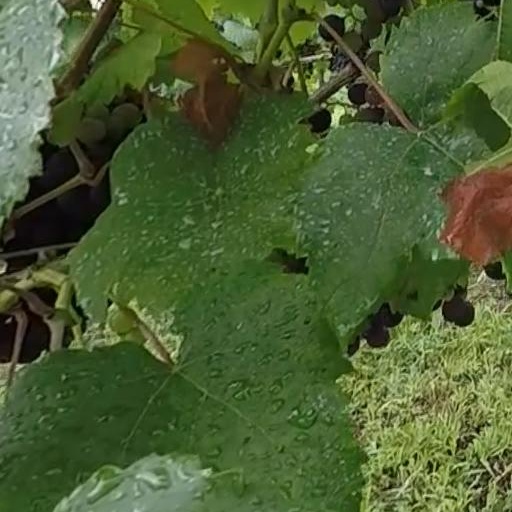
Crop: grape